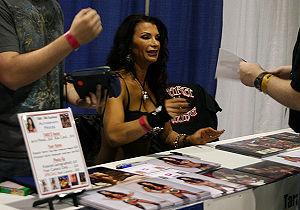
Lisa Marie Varon née le 10 février 1971 à San Bernardino, est une pratiquante de body fitness, une culturiste ainsi qu'une catcheuse américaine, connue pour son travail à la World Wrestling Entertainment sous le nom de Victoria et à la Total Nonstop Action Wrestling sous le nom de Tara.